Slavery

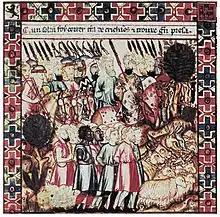
Slavic and African slaves in Córdoba, illustration from Cantigas de Santa Maria, 13th Century

Slavery existed in ancient China as early as the Shang dynasty. Slavery was employed largely by governments as a means of maintaining a public labour force. Until the Han dynasty, slaves were sometimes discriminated against but their legal status was guaranteed. As can be seen from the some historical records as "Duansheng, Marquis of Shouxiang, had his territory confiscated because he killed a female slave" ("Han dynasty records in DongGuan"), "Wang Mang's son Wang Huo murdered a slave, Wang Mang severely criticized him and forced him to commit suicide" ("Book of Han: Biography of Wang Mang"), Murder against slaves was as taboo as murder against free people, and perpetrators were always severely punished. Han dynasty can be said to be very distinctive compared to other countries of the same period(In most cases, lords were free to kill their slaves) in terms of slaves human rights.